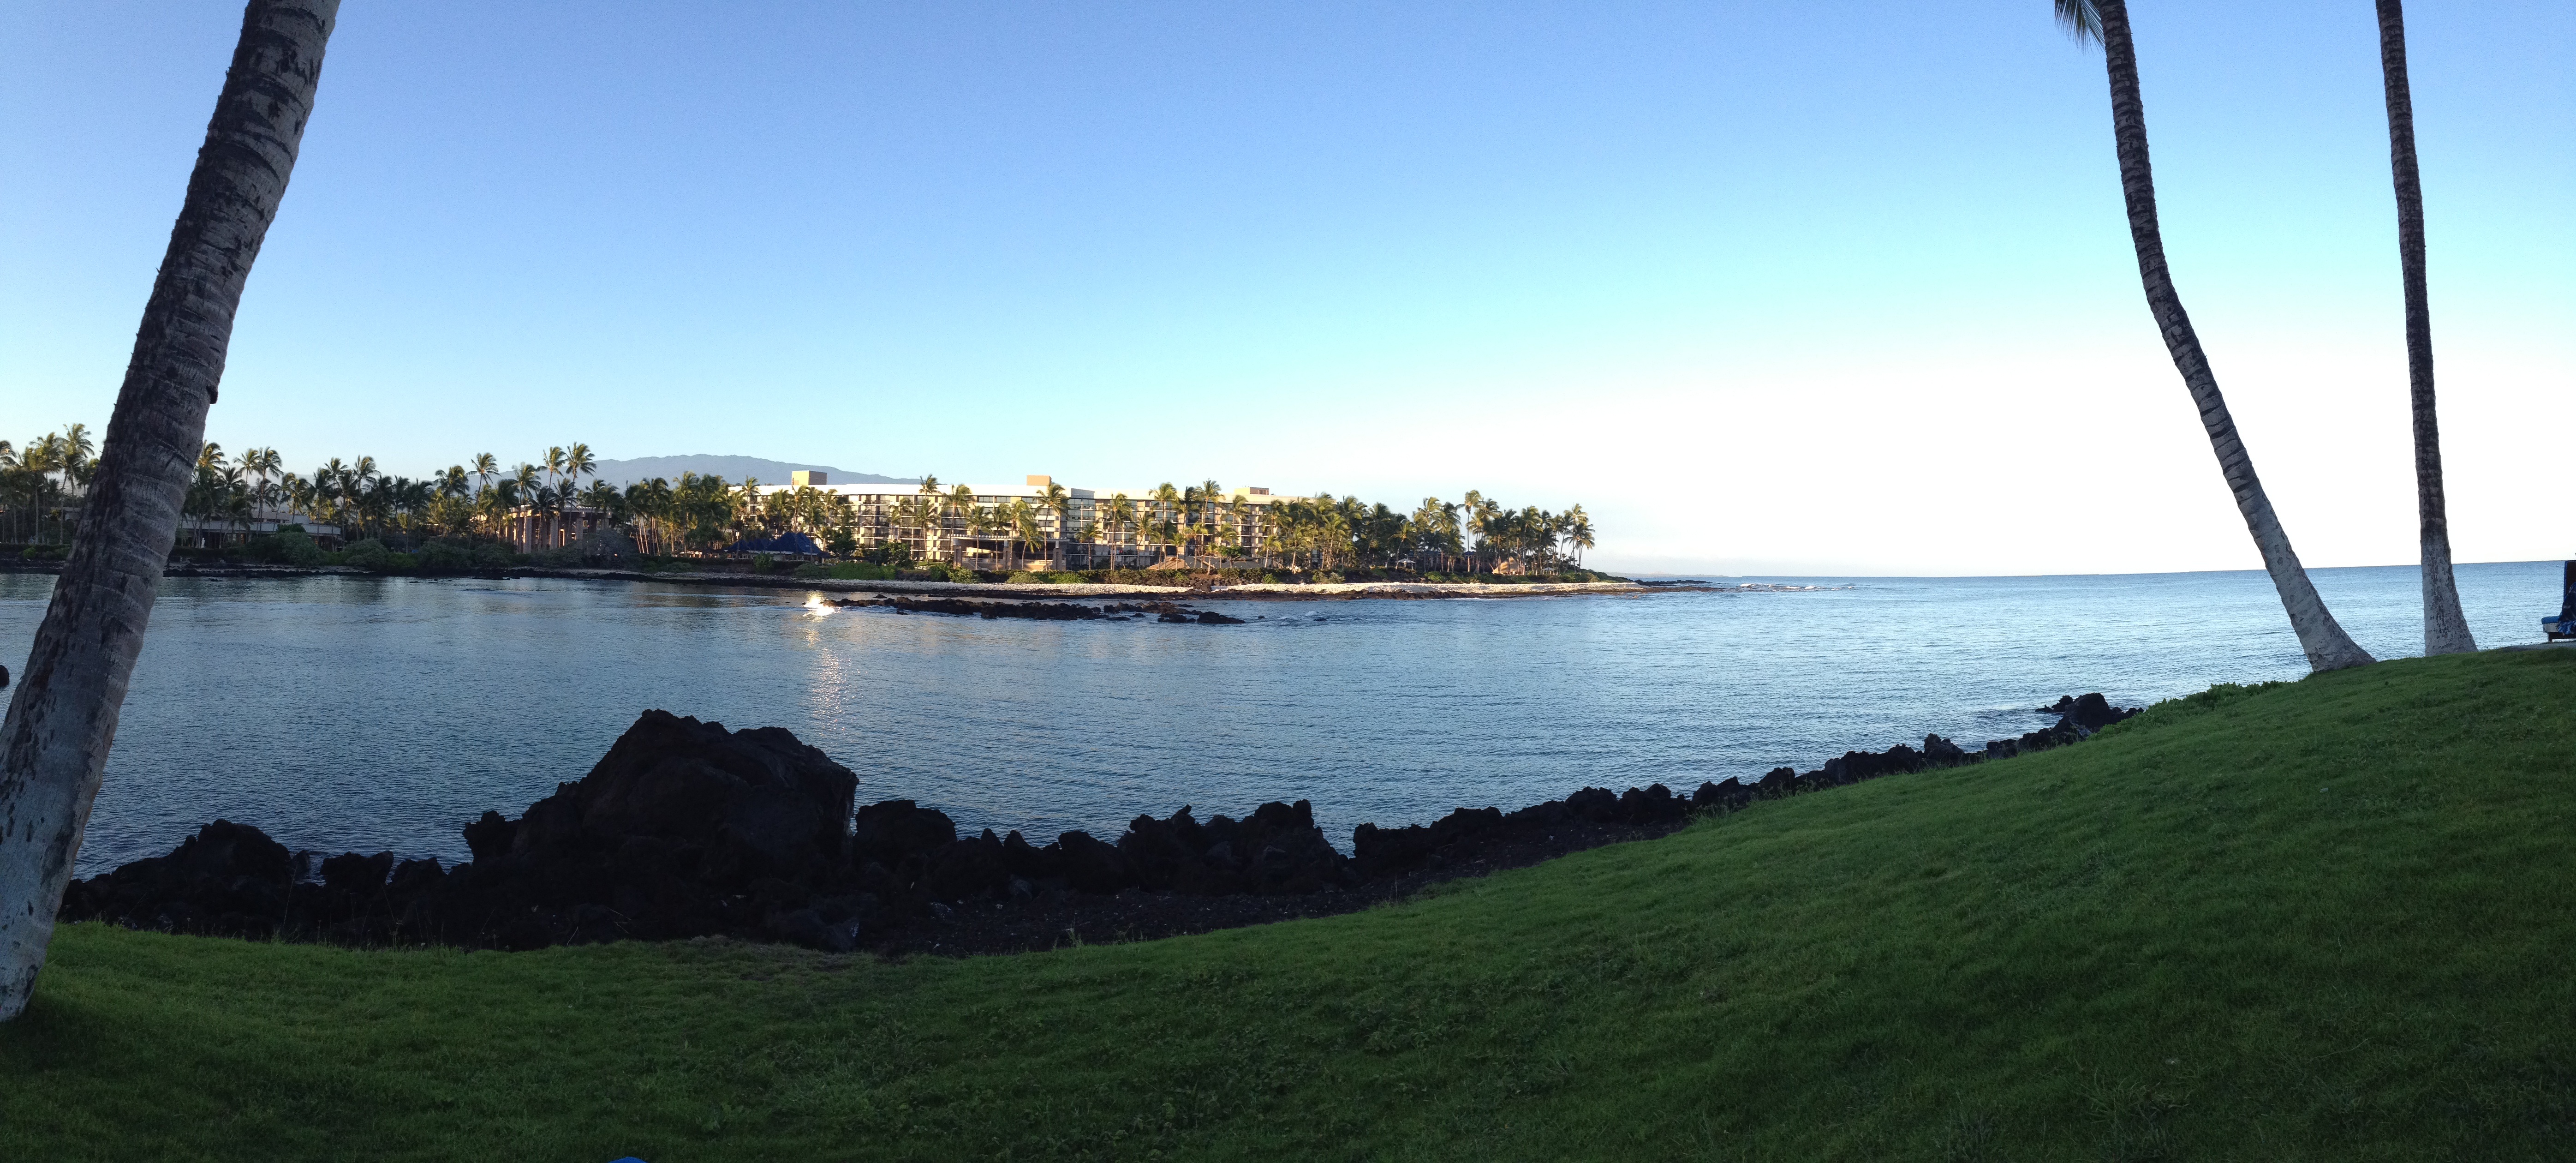
beach, sea, coast, tree, water, sand, ocean, horizon, sun, shore, lake, river, dusk, reflection, seascape, bay, reservoir, hawaii, waterway, body of water, hawaiian